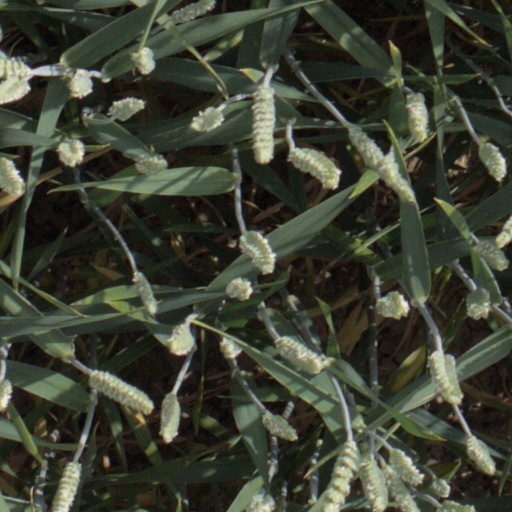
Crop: wheat